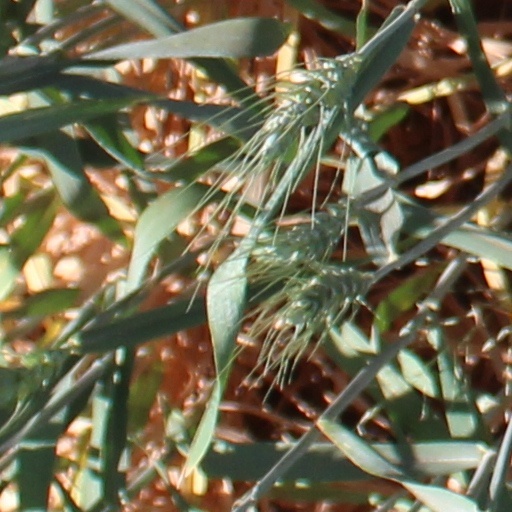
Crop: wheat